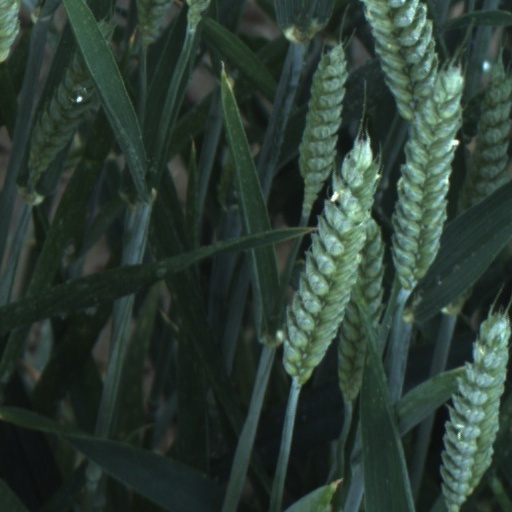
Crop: wheat